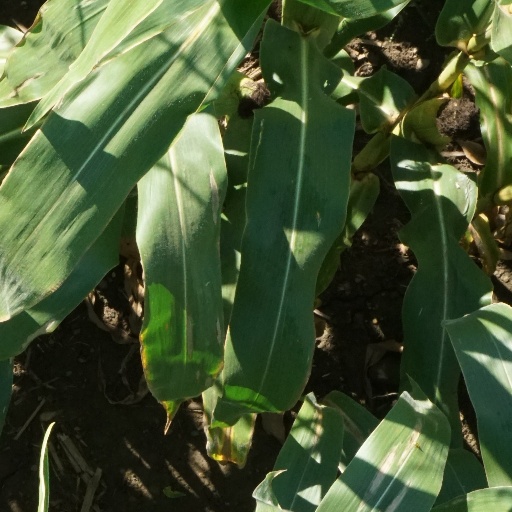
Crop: maize; corn